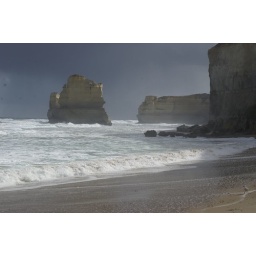
View of the rock outcroppings from the beach near the 12 Apostles on the Great Ocean Road.